Landscape park (protected area)

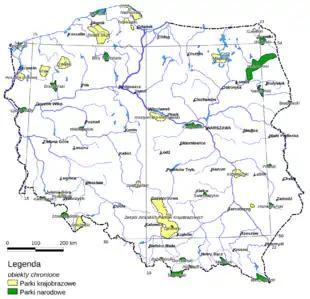
Map of selected large-scale landscape parks in Poland marked in yellow (green, are the national parks.

According to the Act on Protection of Nature ("Ustawa o ochronie przyrody") of 2004, a Landscape Park is defined as "an area protected because of its natural, historical, cultural, and scenic values, for the purpose of conserving and popularizing those values in conditions of balanced development."